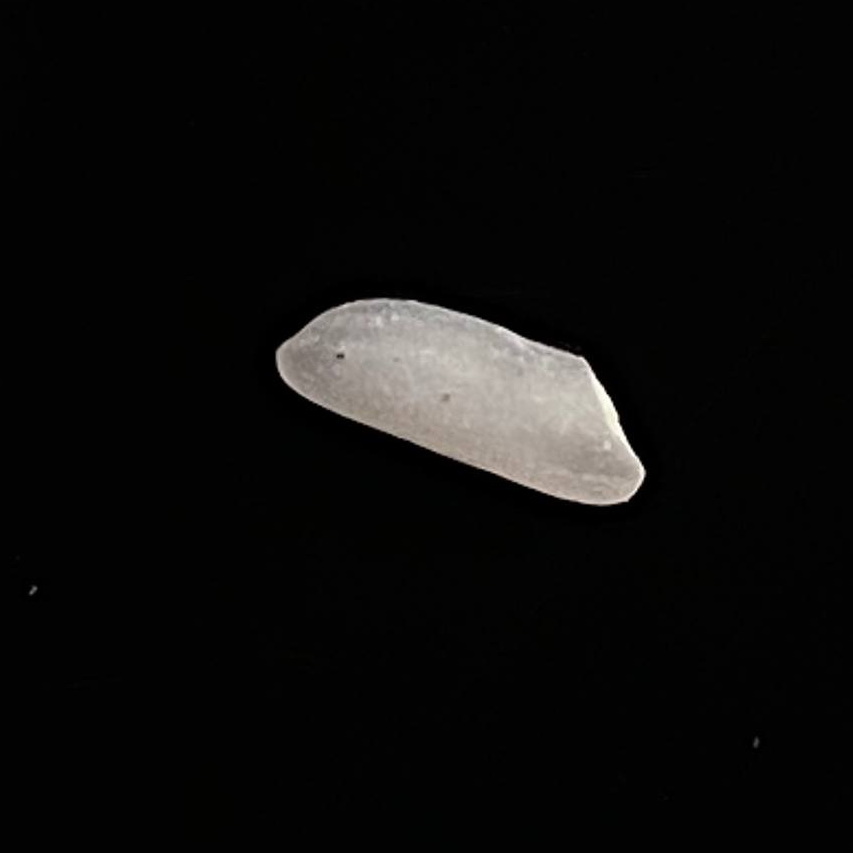
Rice variety: Katari_Polao